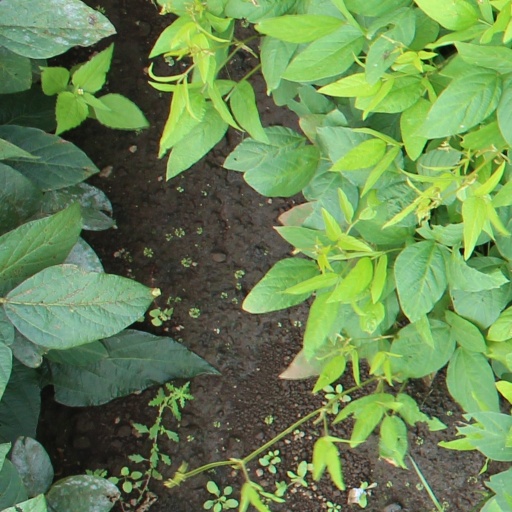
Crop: soybean